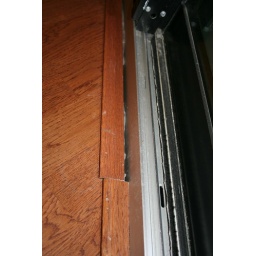
Wooden sill under balcony glass sliding door is detached and loose. Same for wooden sill of second bedroom door.